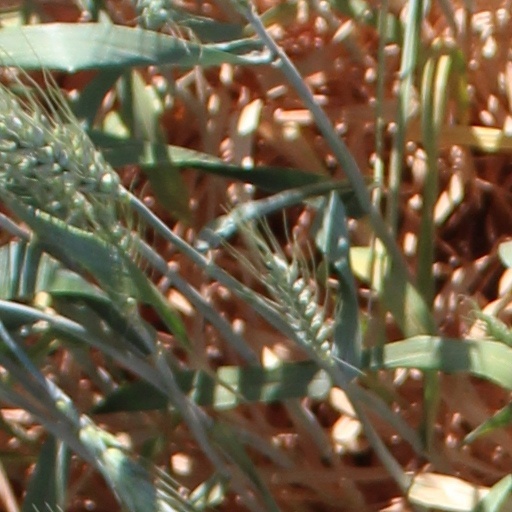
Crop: wheat